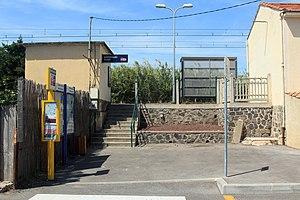
La gare de Marseillan-Plage est une gare ferroviaire française, de la ligne de Bordeaux-Saint-Jean à Sète-Ville, située au village des Onglous, à proximité de la station touristique de Marseillan-Plage, sur le territoire de la commune de Marseillan, dans le département de l'Hérault, en région Occitanie.